Birth control in the United States

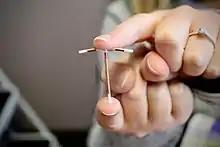
Example of IUD, or an intrauterine device, used for contraception. This is just one example of a contraception device for women.

President Obama signed the Patient Protection and Affordable Care Act (ACA) on 23 March 2010. As of 1 August 2011, female contraception was added to a list of preventive services covered by the ACA that would be provided without patient co-payment. The federal mandate applied to all new health insurance plans in all states from 1 August 2012. Grandfathered plans did not have to comply unless they changed substantially. To be grandfathered, a group plan must have existed or an individual plan must have been sold before President Obama signed the law; otherwise they were required to comply with the new law. The Guttmacher Institute noted that even before the federal mandate was implemented, twenty-eight states had their own mandates that required health insurance to cover the prescription contraceptives, but the federal mandate innovated by forbidding insurance companies from charging part of the cost to the patient. The ACA coverage of female contraception has been noted to be beneficial for women. From 2012 to 2016, the percentage of women who did not need to pay for their contraceptives within their private insurance increased from 15% to 67%. This created an increase in accessibility to contraceptives for women, as poor financial status was listed as one of the reasons that women who wanted to use birth control and prevent unplanned pregnancies could not use them. The average yearly price for fuels contraceptive co-pays also reduced from $600 a year to $250 a year. In addition, a nationally representative survey in 2015 indicated that over 70% of women agreed that not having to make out of pocket payments helped with their ability to use birth control and also aided their consistency of use.